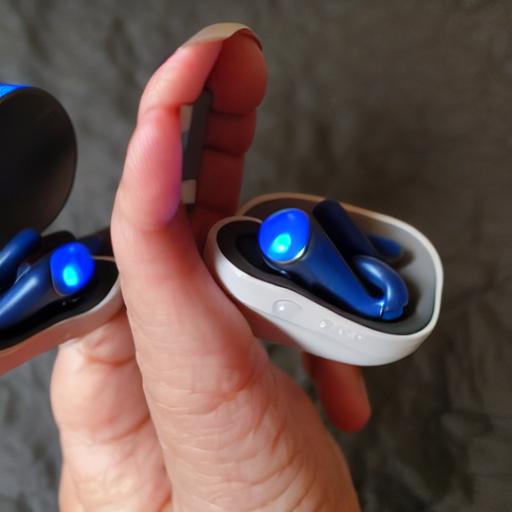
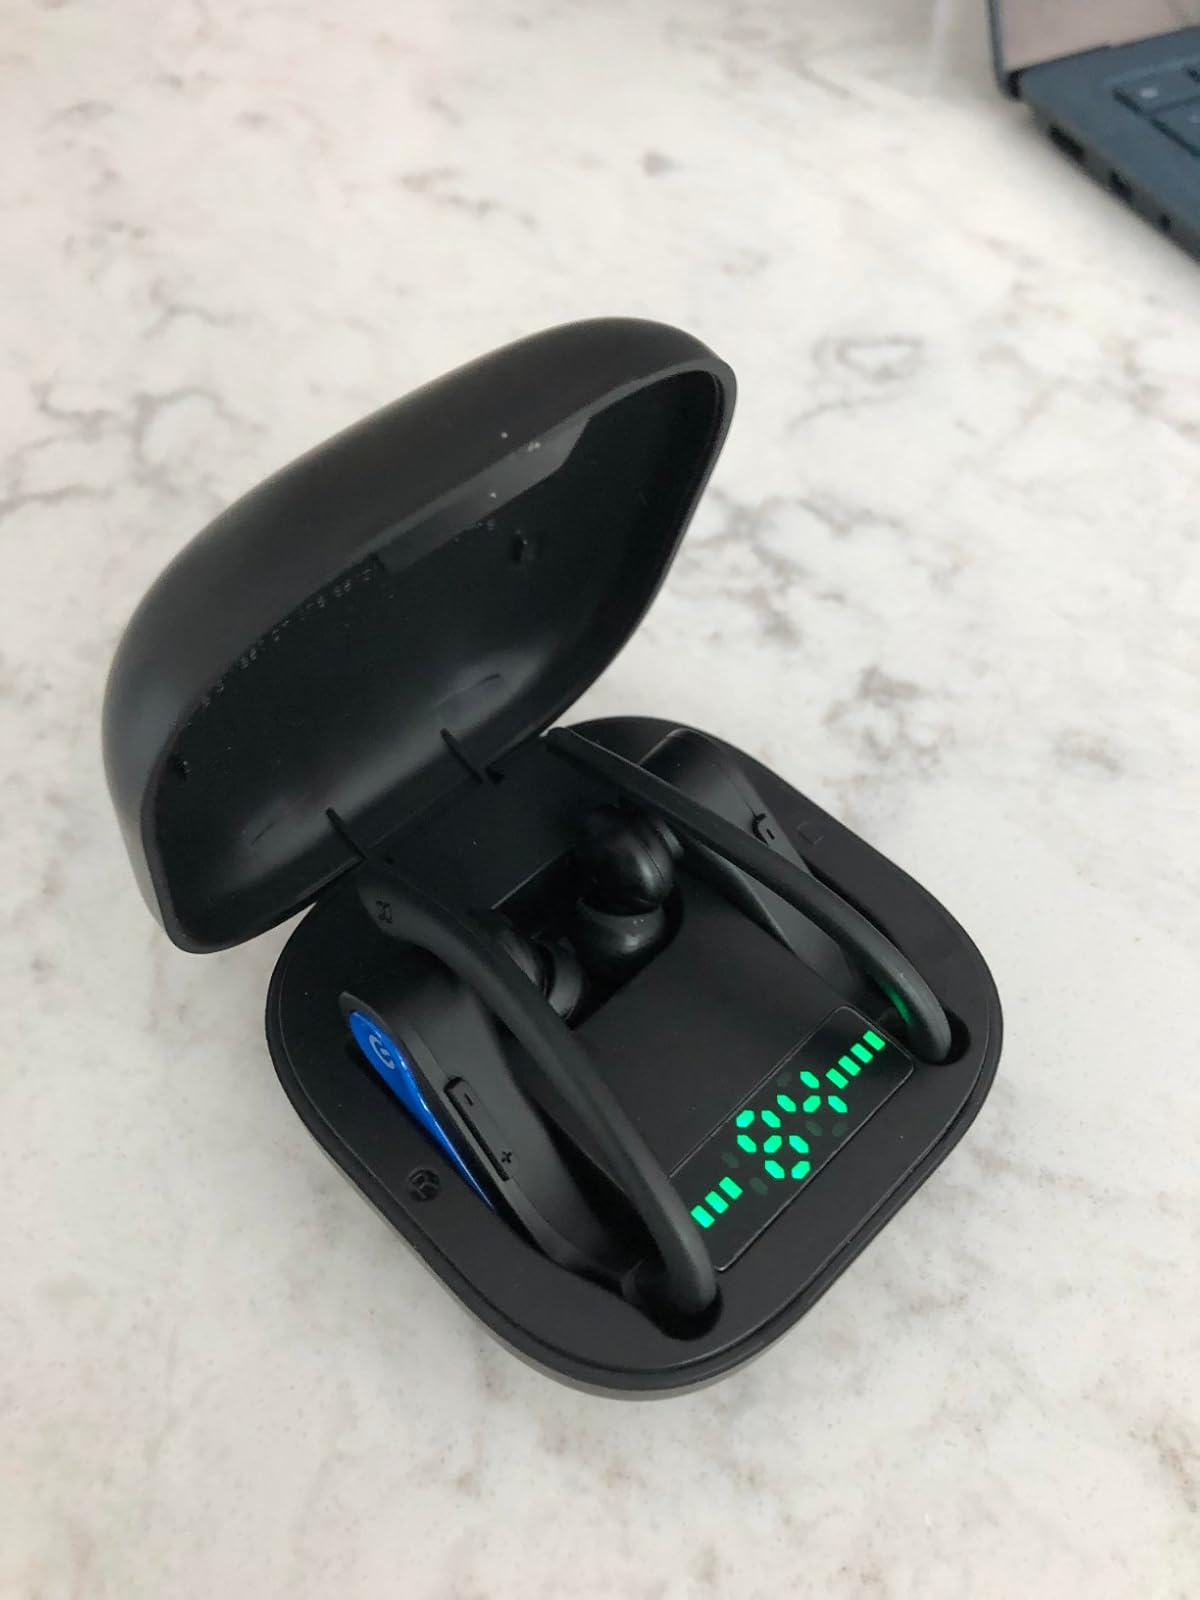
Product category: earbuds
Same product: no